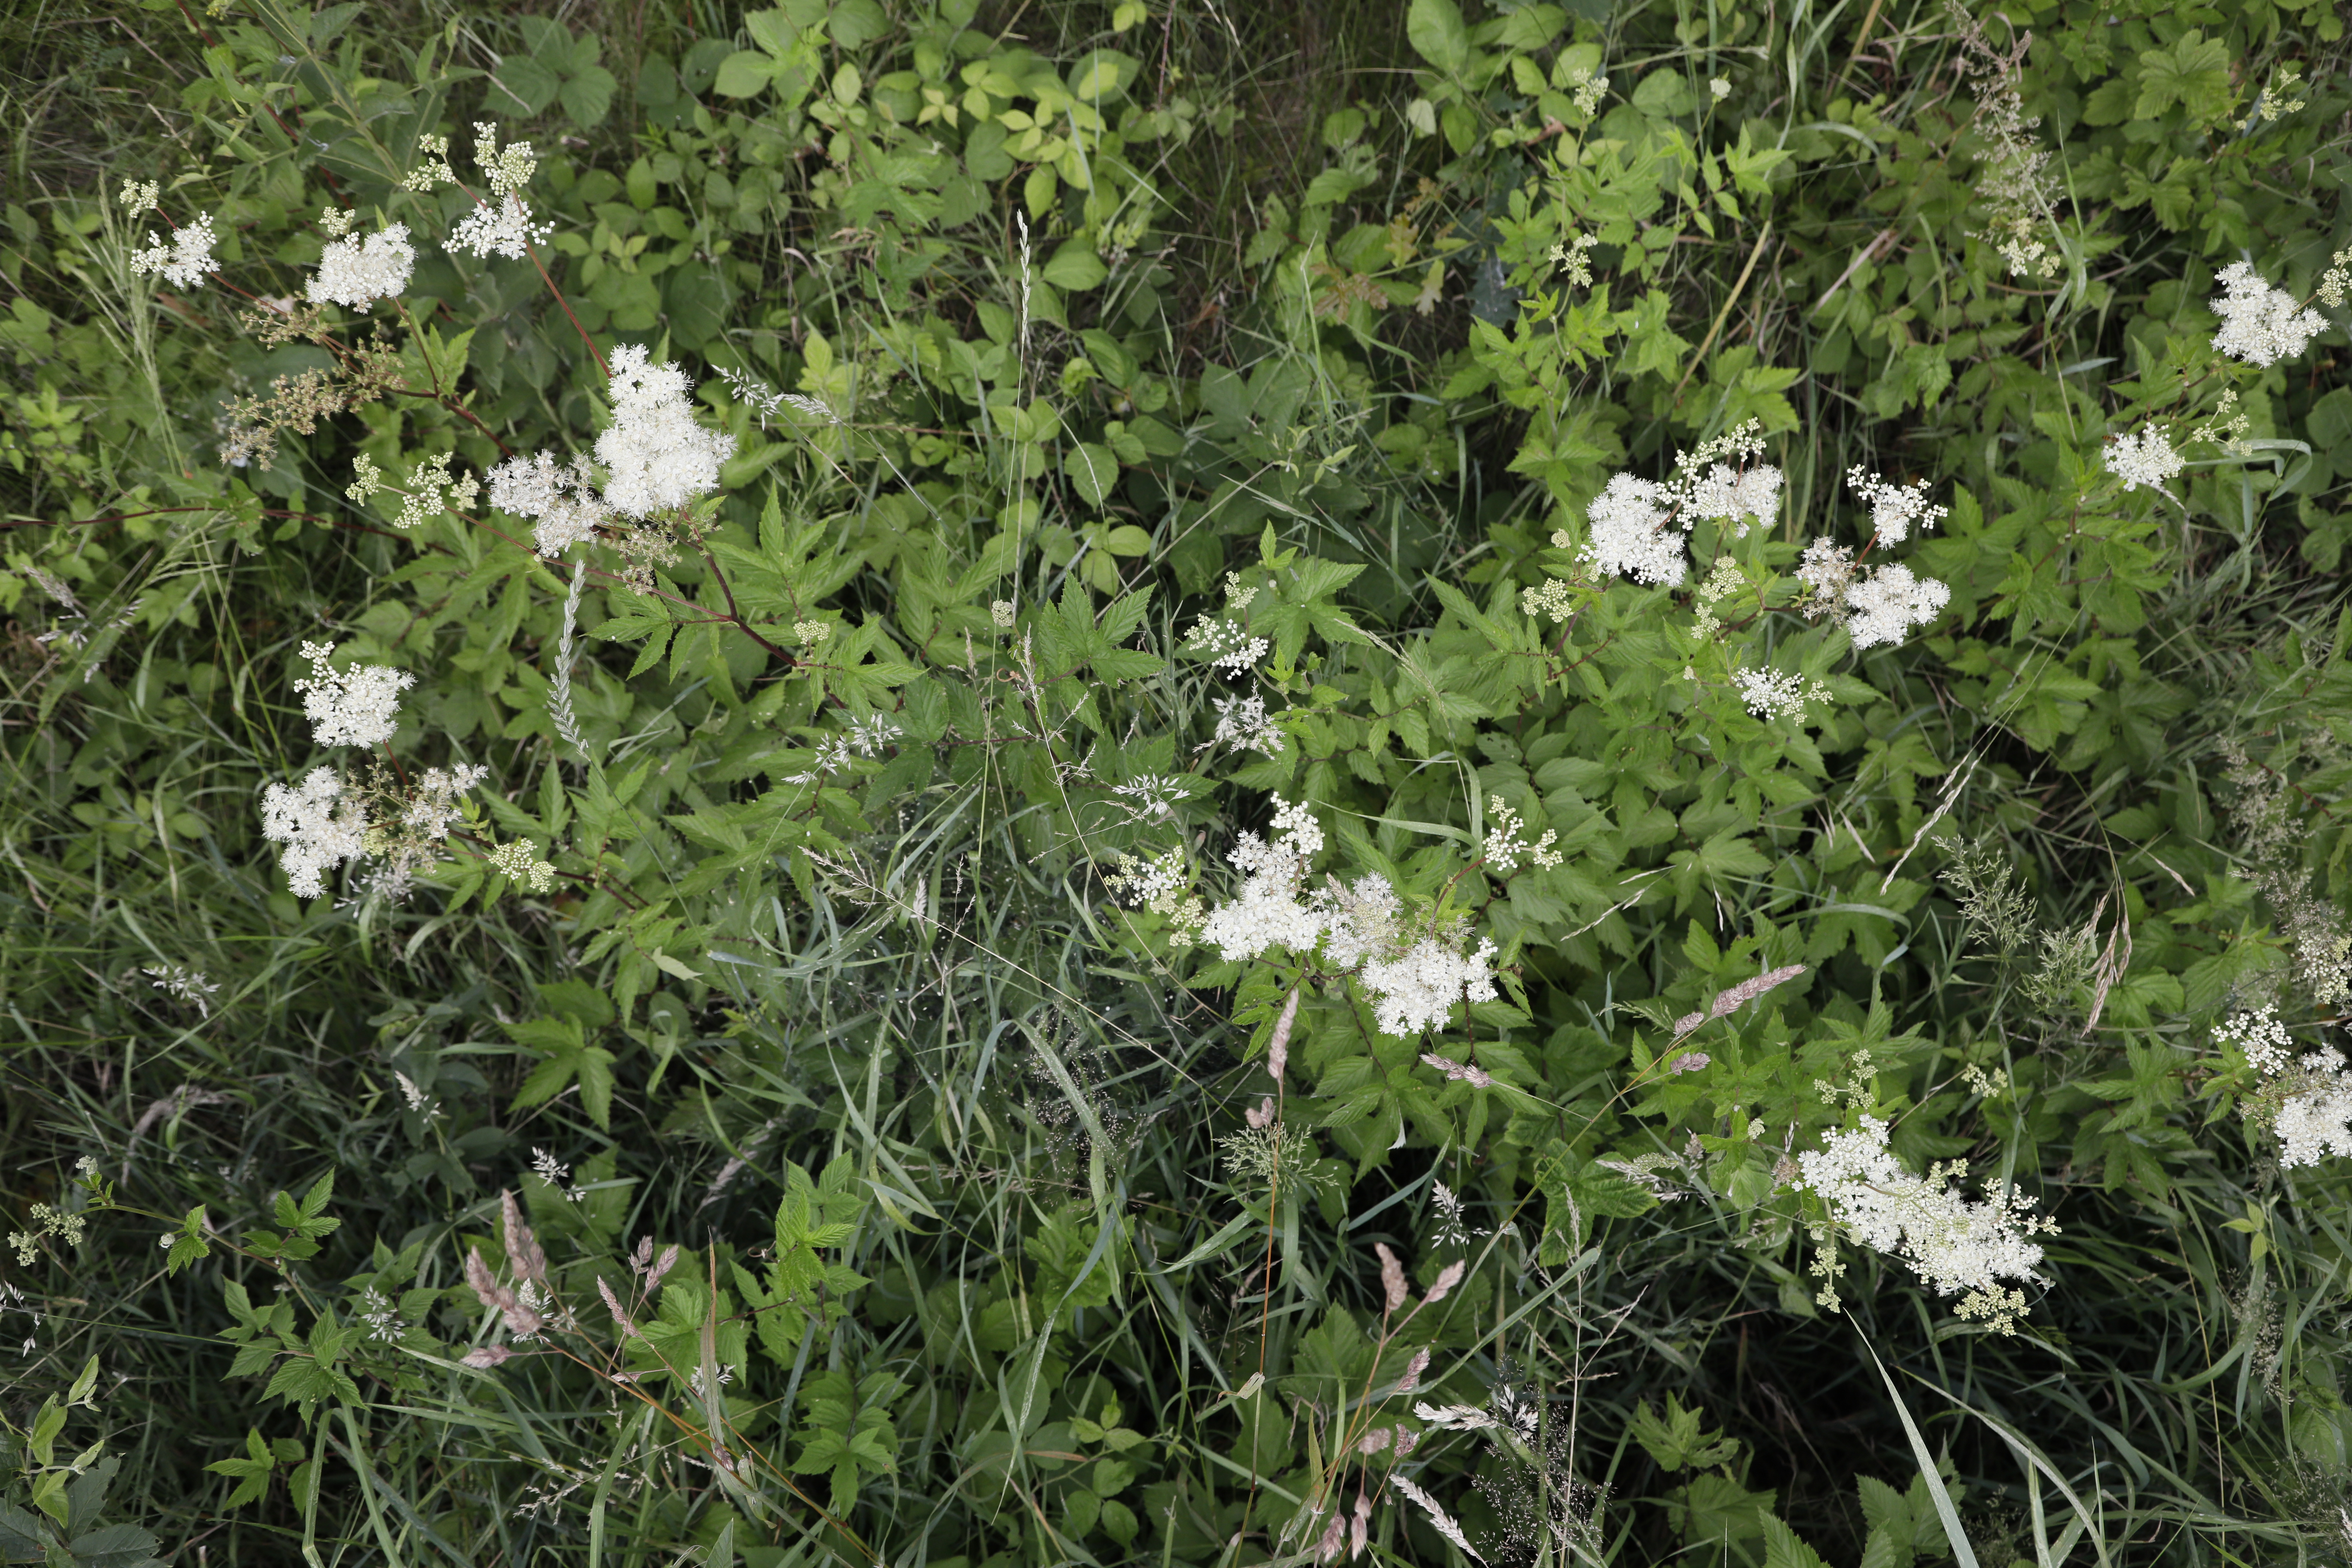
Plant species: Filipendula ulmaria